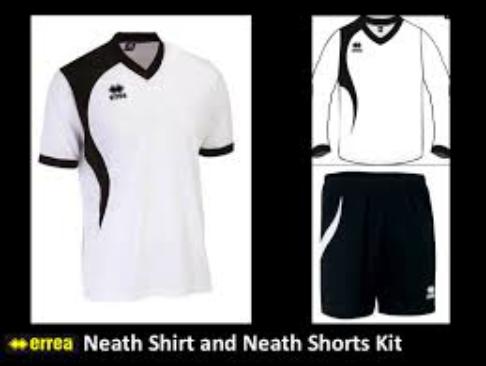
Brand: Errea
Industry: Clothes